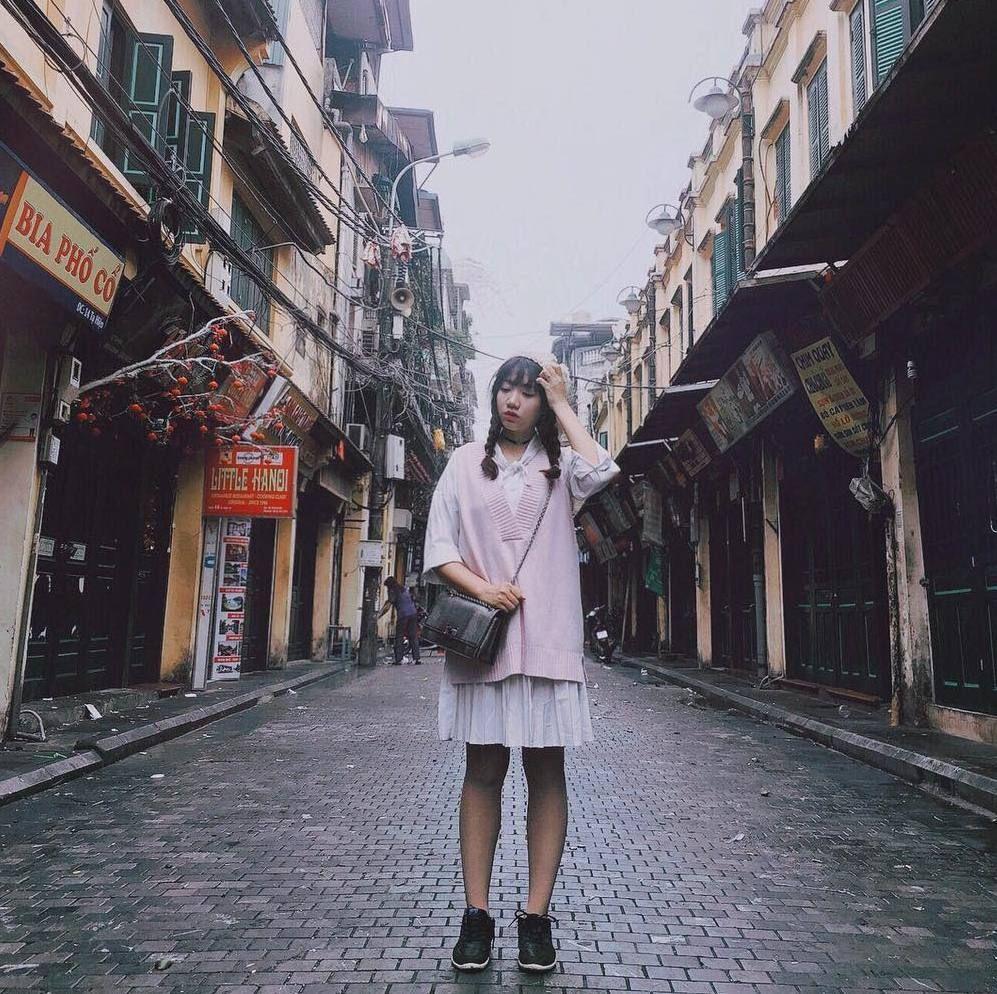
cô gái đang đưa tay lên tóc ở giữa lòng đường